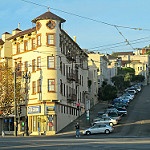
Label: buildings